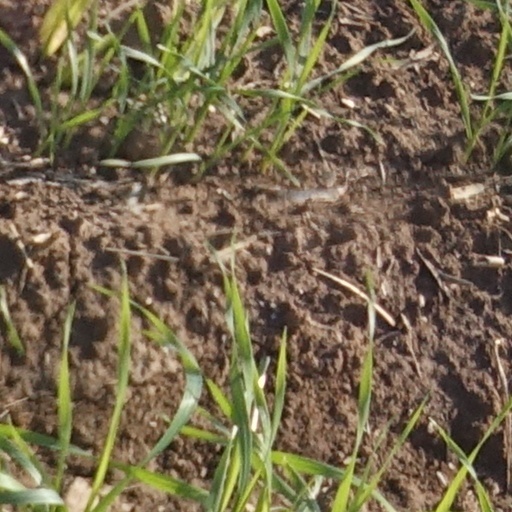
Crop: wheat